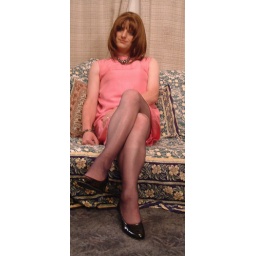
Pink shift dress in a silk-type material which I found in a local charity shop. The shoes also came from a charity shop.